M-99 (Michigan highway)

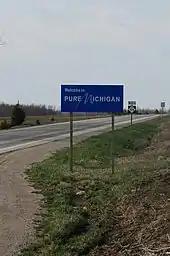
Welcome sign at the Ohio state line where SR 15 becomes M-99 northbound

In Litchfield, M-99 enters the town from the southeast, passing near downtown where it meets the northern terminus of M-49. The highway leaves Litchfield heading northwest on Homer Road for a few miles before bending to the north as it crosses into Calhoun County. The trunkline passes through more farmland as it runs toward Homer on Hillsdale Street. In Homer, after passing through a roundabout, M-99 meets M-60, and the two highways run concurrently through the town to the northeast. The road briefly splits into a divided highway near the end of the concurrency; M-99 heads north, while M-60 continues eastward. From here, M-99 continues northward on 28 Mile Road toward the city of Albion. After crossing the Kalamazoo River in downtown, M-99 merges with Business Loop I-94 (BL I-94). M-99 continues east concurrently with the business loop on Michigan Avenue passing near Albion College before heading back north to an interchange with I-94 at exit 124; this interchange marks the end of BL I-94 and M-99 continues northward on Eaton Rapids Road.